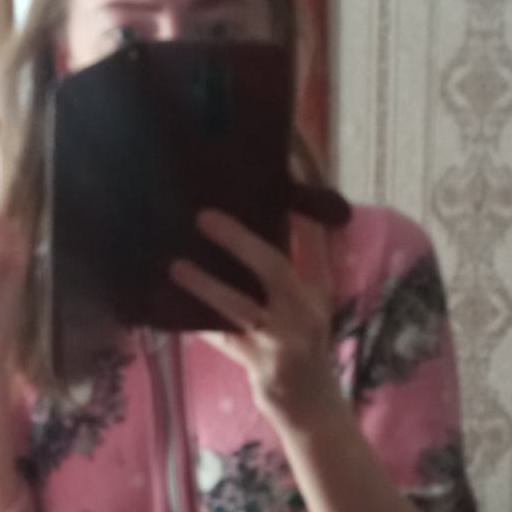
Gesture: no_gesture